New World Center

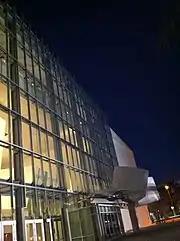
Exterior of the center at night

The New World Symphony was constructed by Facchina Construction Company, LLC and its team led by Jesus Vazquez, John Monts, Jazer Challenger and Modesto Millo. The acoustics for the center were designed by Yasuhisa Toyota. Gehry and Toyota had previously worked together on the Walt Disney Concert Hall in Los Angeles. The intentionally small seating arrangement is steeply banked, allowing concertgoers to be close to the musicians (no seat is more than thirteen rows from the stage). Gehry said "the audience is right "in" the music." Projections upon sail-like panels hanging from the hall ceiling allow performances to be accompanied by video presentations. For acoustical integrity, as well as to maintain the intimate feeling within the space, in lieu of standard acoustical plaster, BASWA Phon Finishes were applied to each panel allowing very specific amounts of sound absorption of high-frequency hertz bands. The center includes training facilities for the symphony.